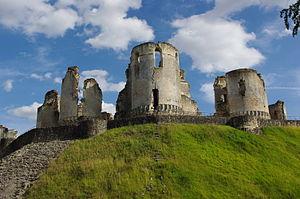
Ruines du château de Fère-en-Tardenois
Le château de Fère-en-Tardenois est un ancien château fort, bâti à partir du début du XIIIᵉ siècle, dont les ruines se dressent sur la commune de Fère-en-Tardenois dans le département de l'Aisne en région Hauts-de-France.
Cet article recense les monuments historiques du sud de l'Aisne, en France.